Burchardi flood

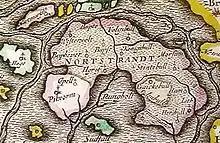

In this night the dikes broke at several hundred locations along the North Sea coastline of Schleswig-Holstein and southwestern Jutland. Estimations of fatalities range from 8,000 to 15,000. 8,000 local victims are counted by contemporary sources and from comparisons of parish registers. The actual number might be much higher, though, because according to Anton Heimreich's "Nordfriesische Chronik" "many alien threshers and working people had been in the land whose number could just not be accounted for with certainty."